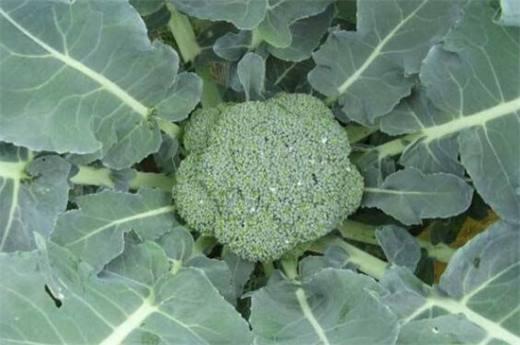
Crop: unknown
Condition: broccoli